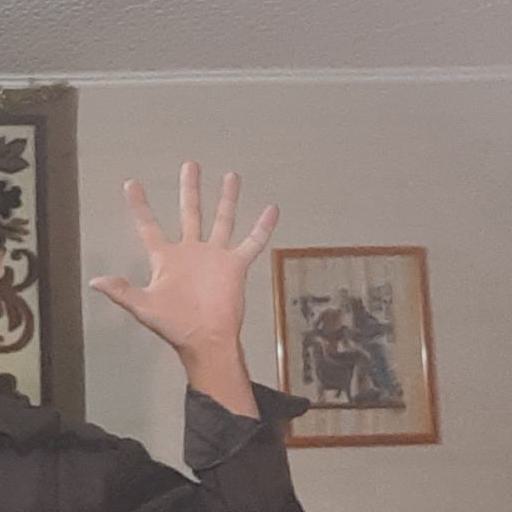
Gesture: palm